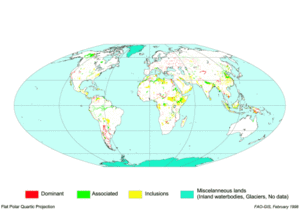
Fluvisol
Fluvisol udbredelse i verden.
Fluvisol er en lagdelt jordbund, som især findes i marskområder, strandenge og ådale, hvor tidevand og oversvømmelser jævnligt aflejrer nyt materiale, – eller hvor det er sket indtil for nylig. Denne jordbundstype findes især i Vestjylland, men også under strandenge og i ådale i resten af landet. Alt i alt er det dog kun få procent af Danmarks jord, hvor råjorden består af denne jordtype.